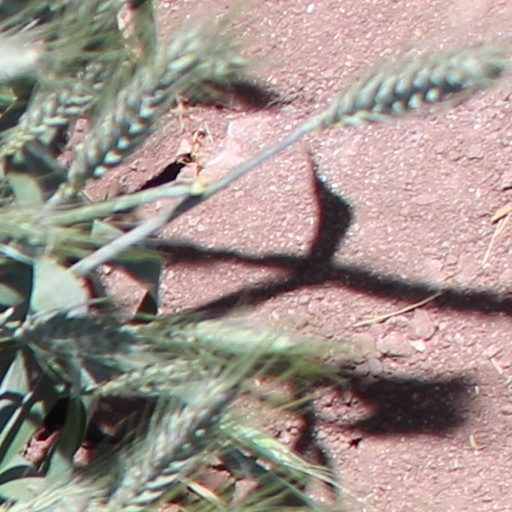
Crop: wheat